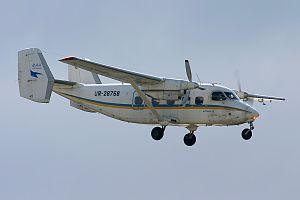
La Force aérienne tanzanienne ou Commandement de la Force aérienne de Tanzanie est la branche aérienne nationale des Forces de défense du peuple tanzanien. L'actuel commandant du Commandement de la Force aérienne de Tanzanie est le général de division William Ingram, qui a remplacé le général de division Joseph Kapwani à la retraite de ce dernier en janvier 2016.